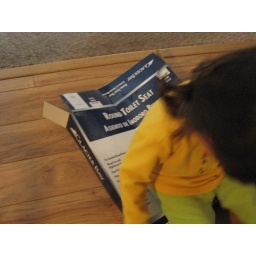
She's sitting on the picture of the toilet seat lid, in case it's not clear